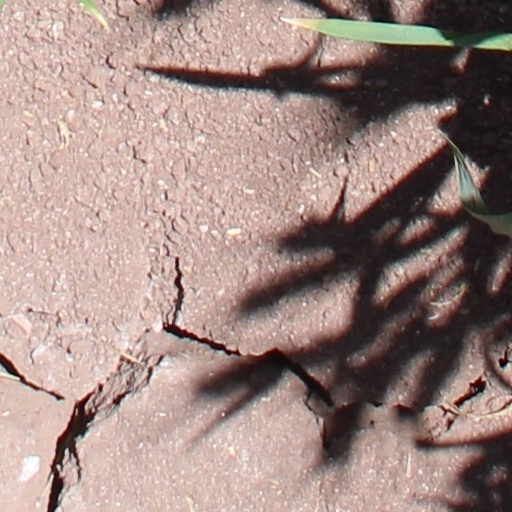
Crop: wheat